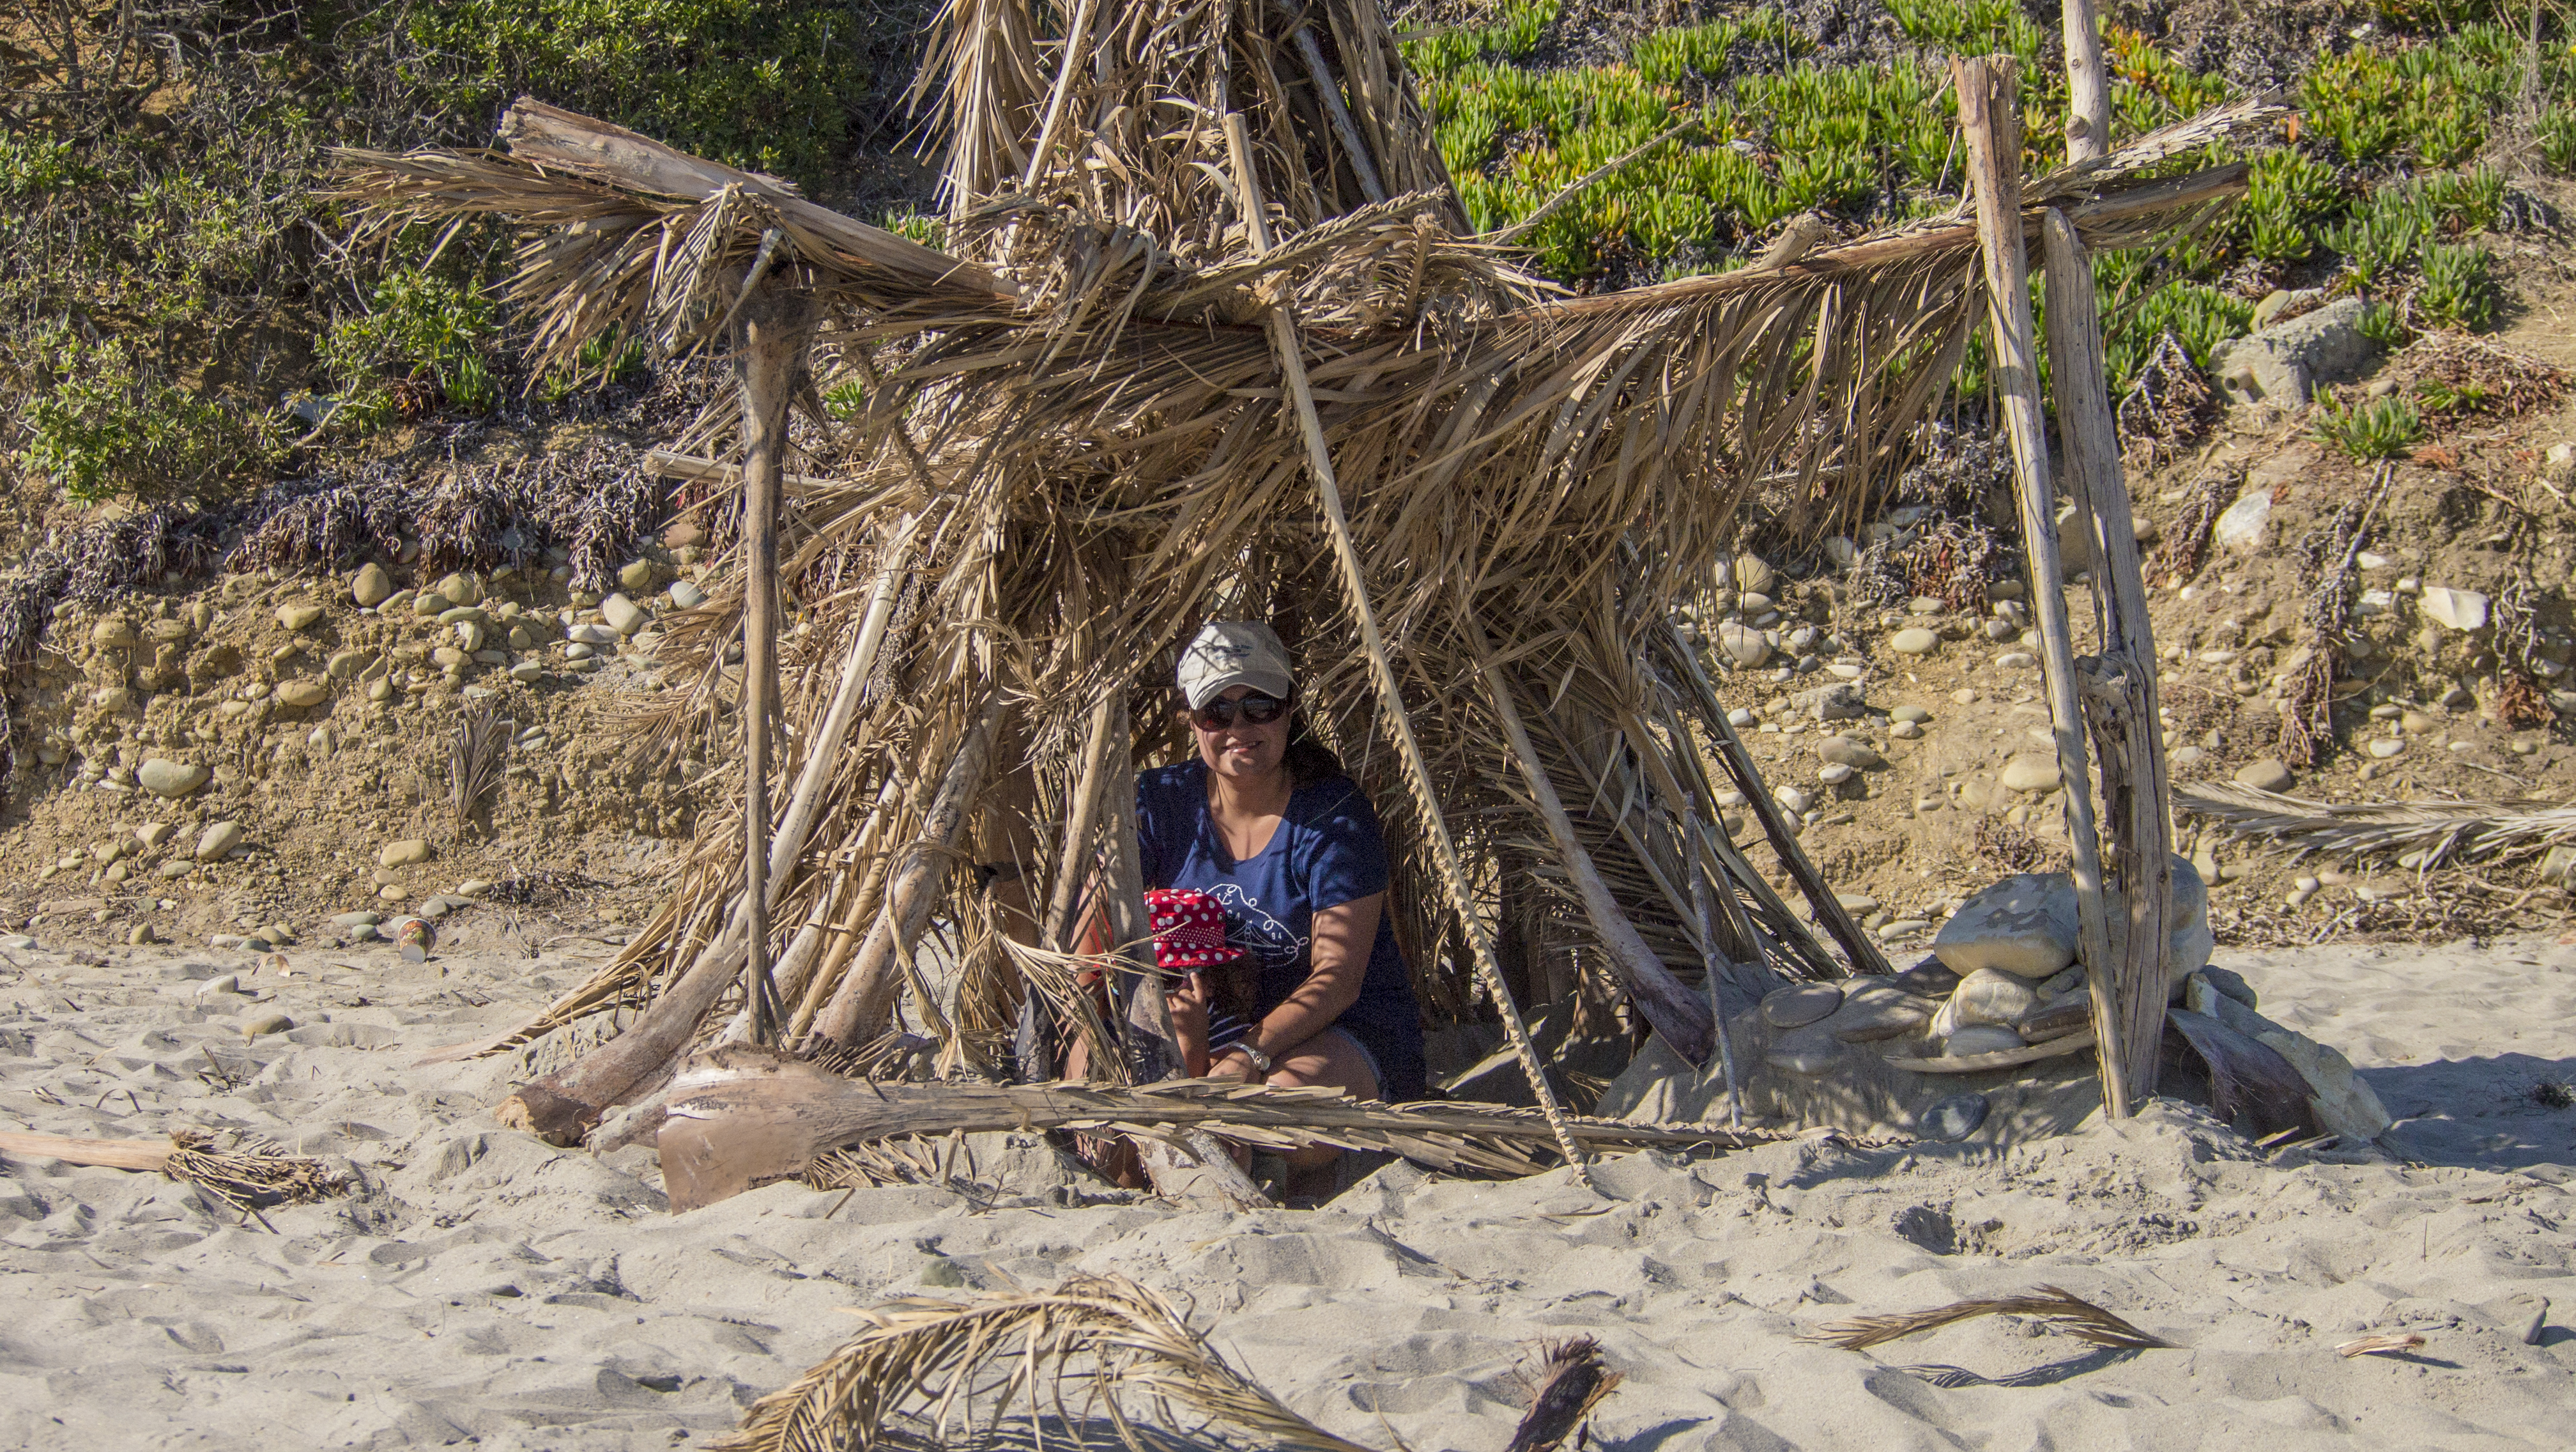
beach, wilderness, ground, shack, father, fire, camping, tent, activity, santa, family, creativecommons, fun, wife, mother, camp, spy, daughter, husband, barbara, goleta, spyshack, natural environment